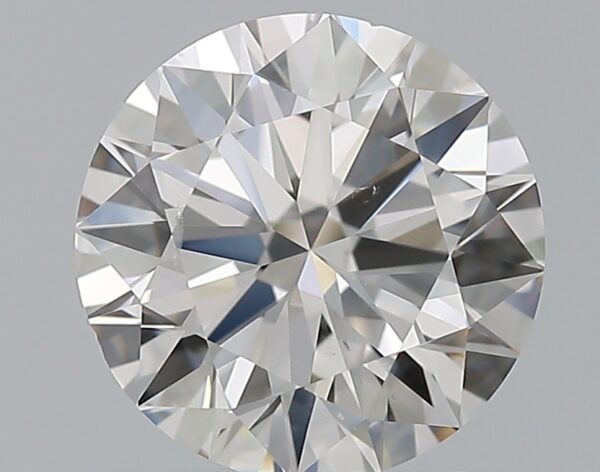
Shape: round
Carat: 1
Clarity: SI1
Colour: G
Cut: EX
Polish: EX
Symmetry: EX
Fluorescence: N
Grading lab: GIA
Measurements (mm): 6.37 x 6.41 x 3.91